Hussite Wars

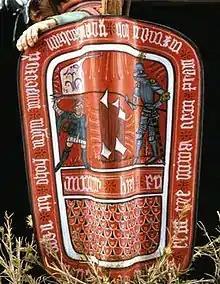
Re-creation of Hussite pavise from an original in the Museum of Prague

In 1426, the Hussites were attacked again by foreign enemies. In June 1426, Hussite forces, led by Prokop and Sigismund Korybut, significantly defeated the invaders in the Battle of Aussig.